Royal Danish Air Force

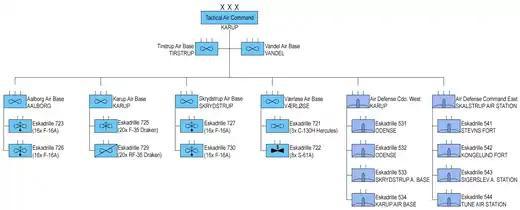
Structure of the Tactical Air Command in 1989 (click to enlarge)

In 2003, 16 H-500 Cayuse and 13 Eurocopter AS550C2 Fennec from the Army Air Corps and eight Westland Lynx Mk. 90B from the Naval Air Squadron were supposed to be transferred to the air force. The 16 Cayuse and 13 Fennec helicopters were transferred to the newly re-formed Danish Squadron 724. The eight Lynx helicopters were supposed to enter another re-formed squadron, "Squadron 728", but for political reasons those helicopters remained with the Navy. This change of "ownership" of the naval helicopters became effective on 1 January 2011 when the naval helicopters joined the newly formed "Squadron 723".